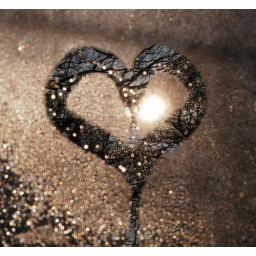
Once again intrigued by the water on the glass and the trees through the heart..